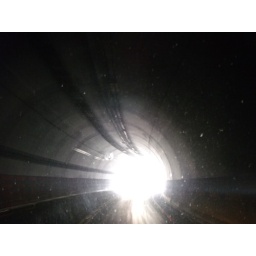
tunnel opening under a rock mountain in Saudi Arabia